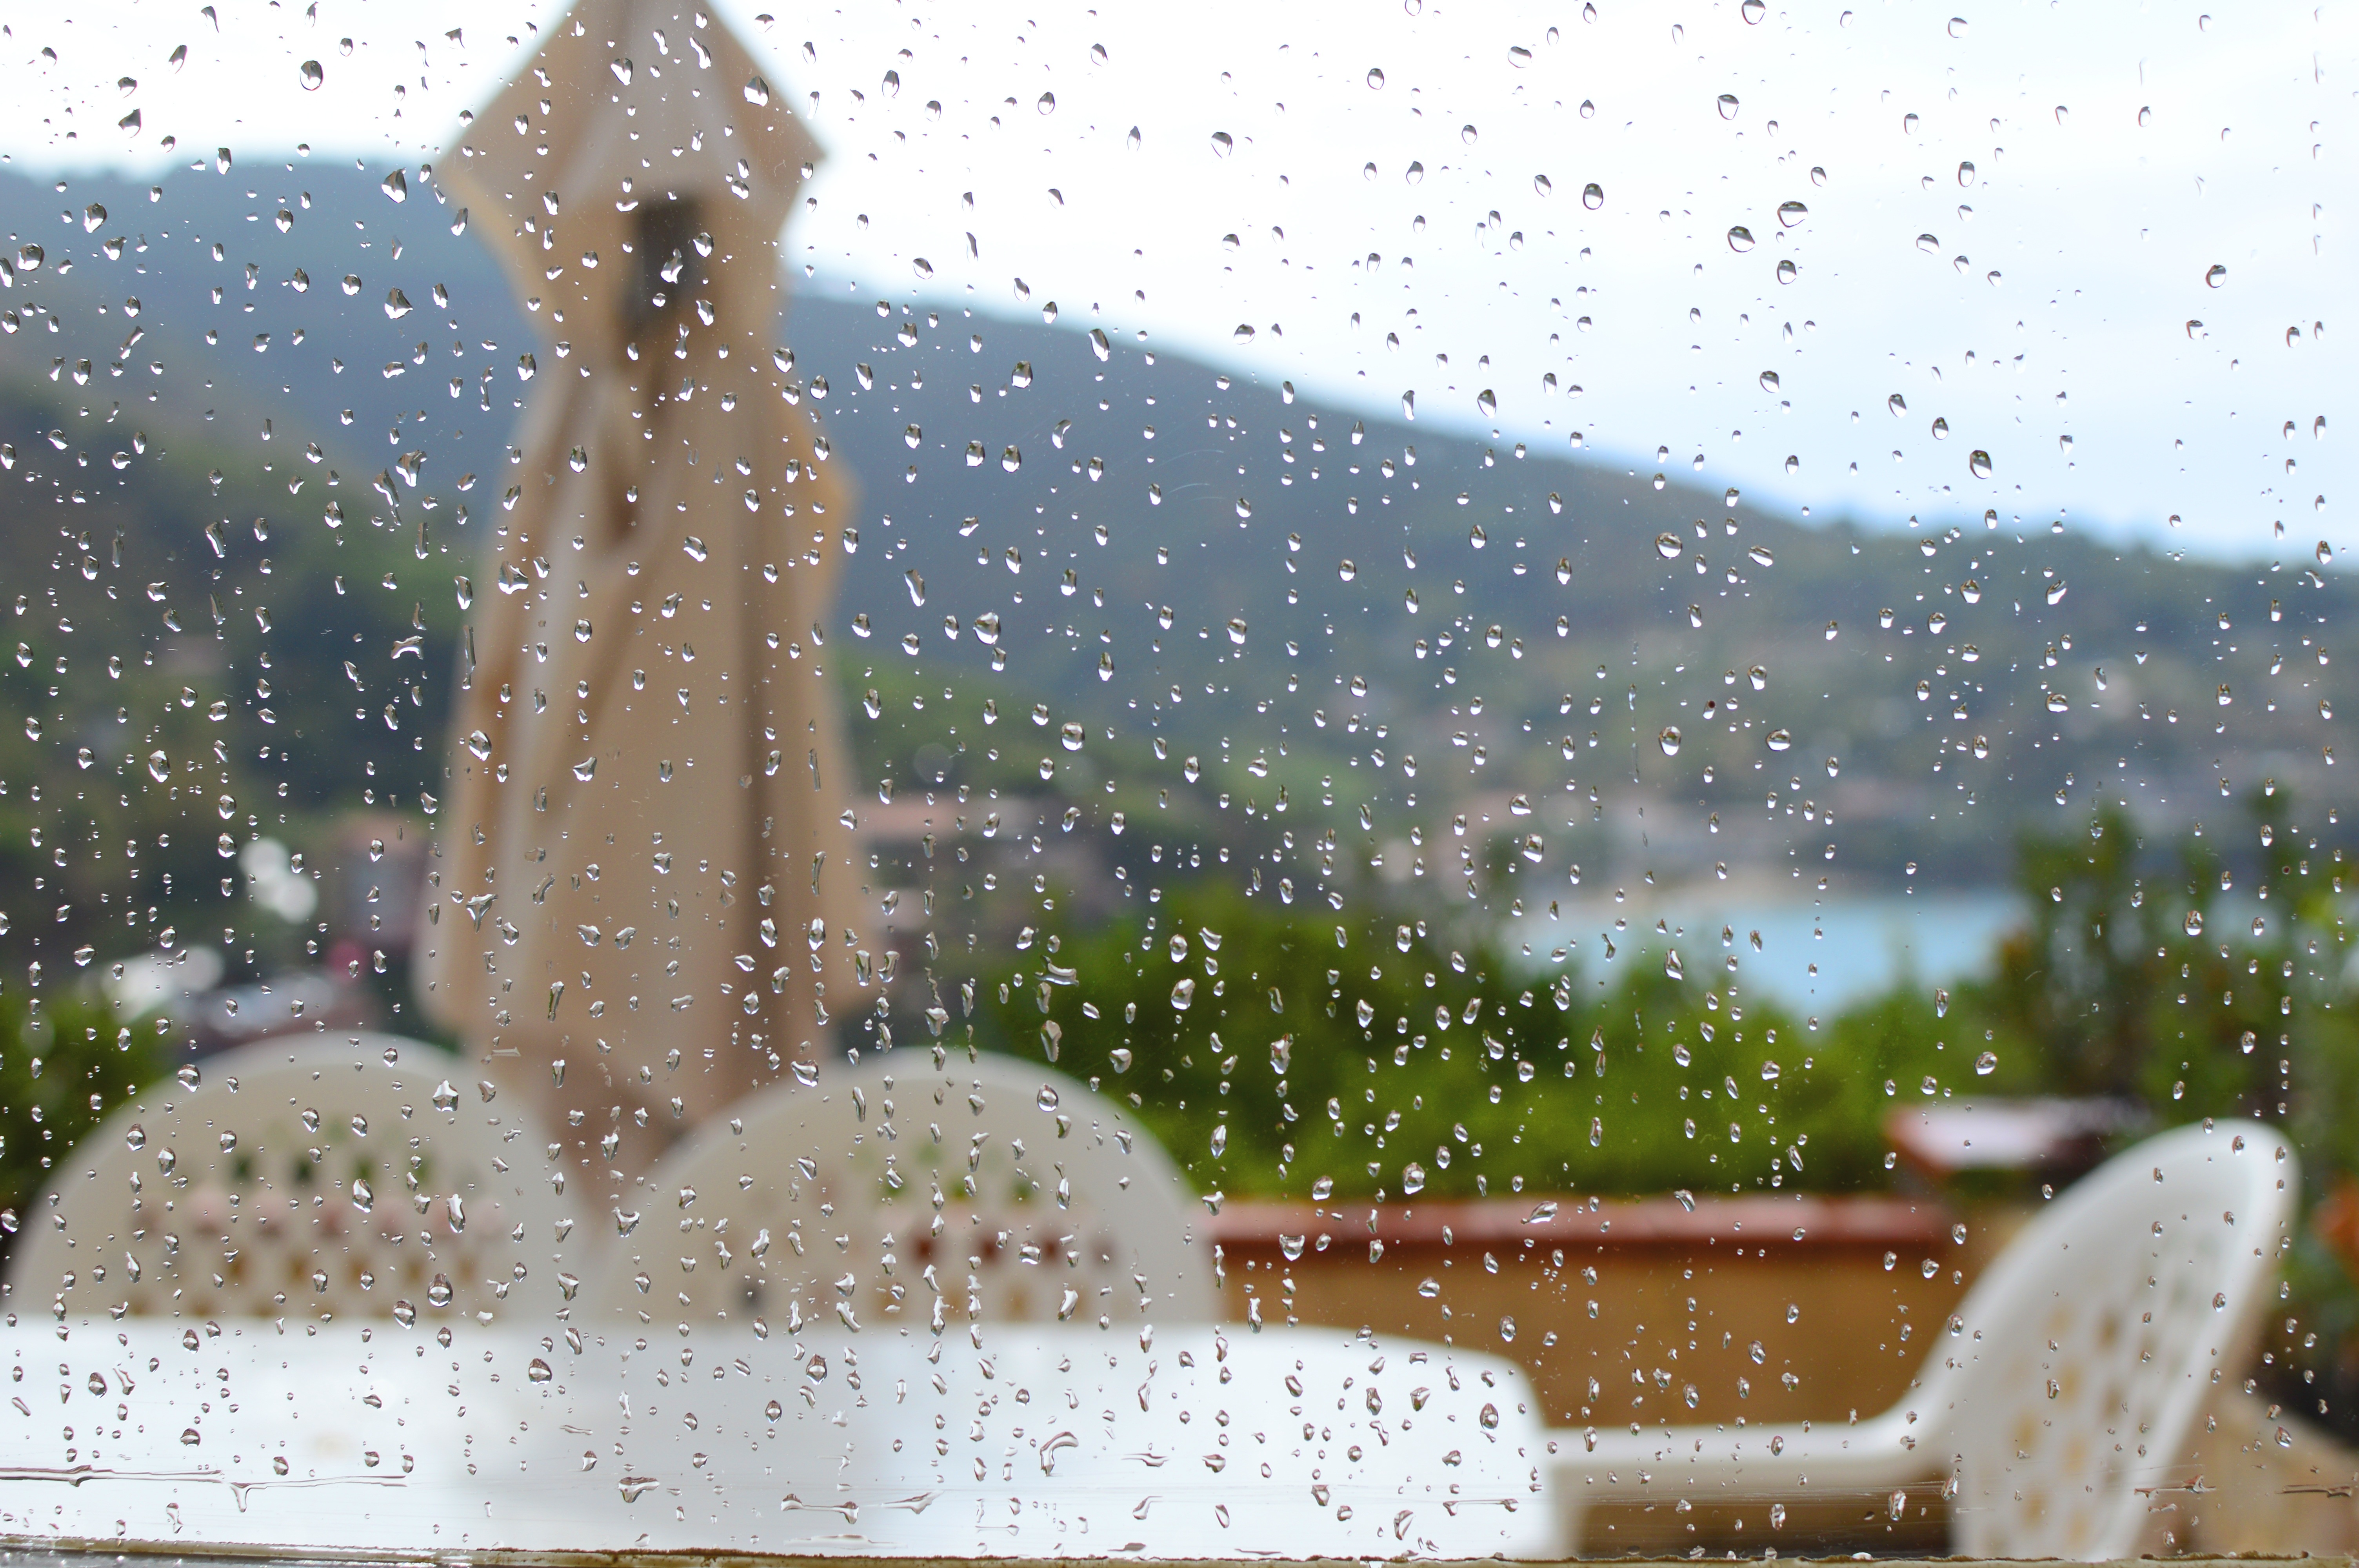
table, landscape, sea, water, nature, snow, winter, sky, air, rain, flower, window, glass, view, summer, solitude, europe, distance, weather, italy, exterior, silence, close, season, life, rocks, clouds, holidays, fountain, drops, out, water feature, nothing, go out, costiera, take the air